Lucien Millevoye

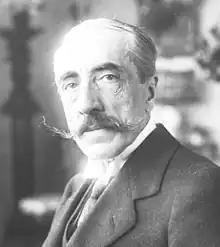
Lucien Millevoye in 1914

Lucien Millevoye (1 August 1850 – 25 March 1918) was a French journalist and right-wing politician, now best known for his relationship with the Irish revolutionary and muse of W. B. Yeats, Maud Gonne.